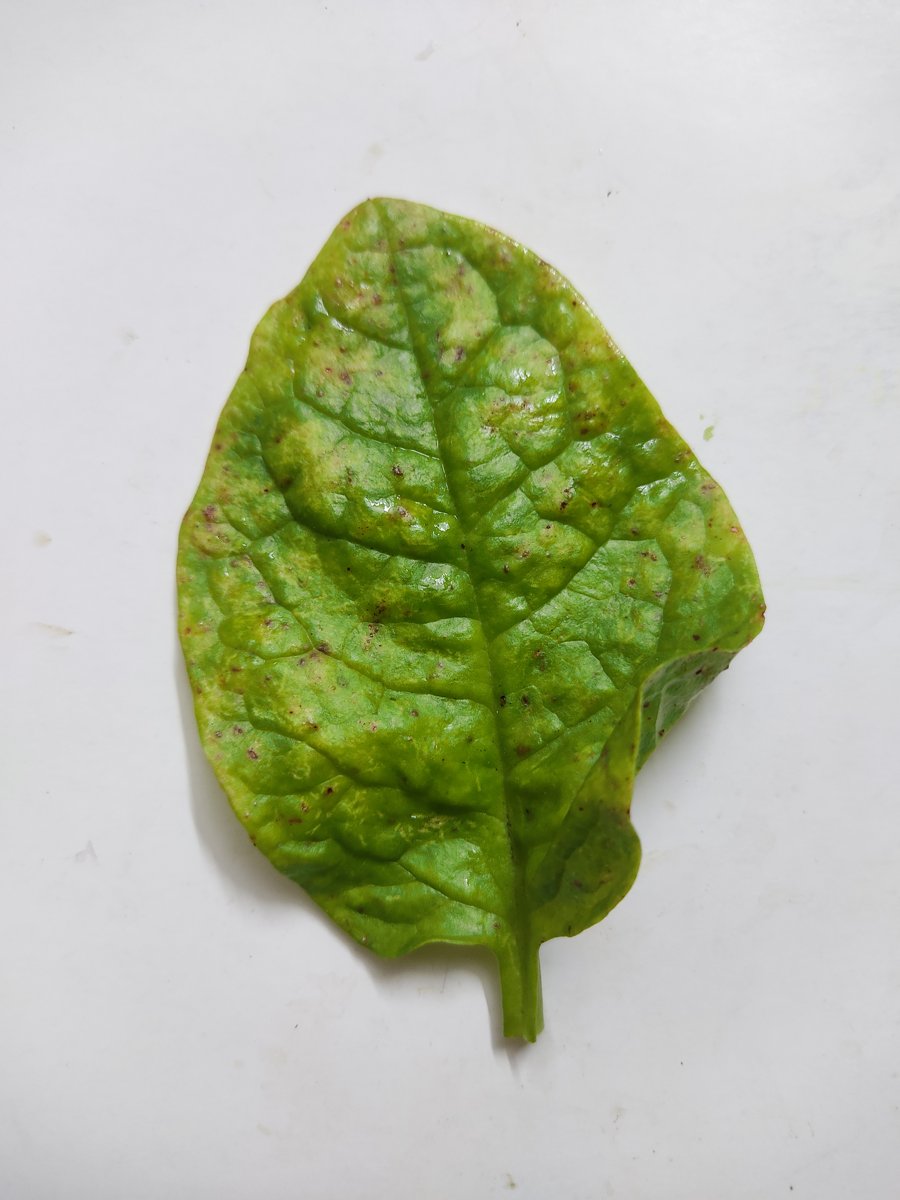
Label: Downy-Mildew